Southern Palestine offensive

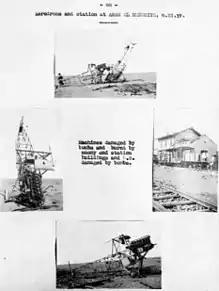
'Iraq el Menshiye aerodrome and railway station after EEF air raid on 8 November 1917

Air raids by the EEF were carried out during the night of 1/2 November when twelve bombs were dropped on Gaza. On 3 and 4 November air raids were made over the hills north of Beersheba. By 6 November it was reported that Ottoman hospitals were seen being moved back indicating the beginnings of a general retreat towards Mejdel which was also bombed by aircraft. Bombs were also dropped on the main positions behind the Kauwukah defences, near Um Ameidat, on Gaza and on shelters west of Sheria, and three aerial combats were fought against three hostile aircraft. During this time German aircraft had rarely been seen, but that afternoon two R.E.8s and two B.E.12.a aircraft from No. 1 Squadron on photography patrol were attacked by four Albatros aircraft and badly damaged. While a German aircraft was shot down in flames near the Wadi Hesi.